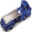
Label: truck